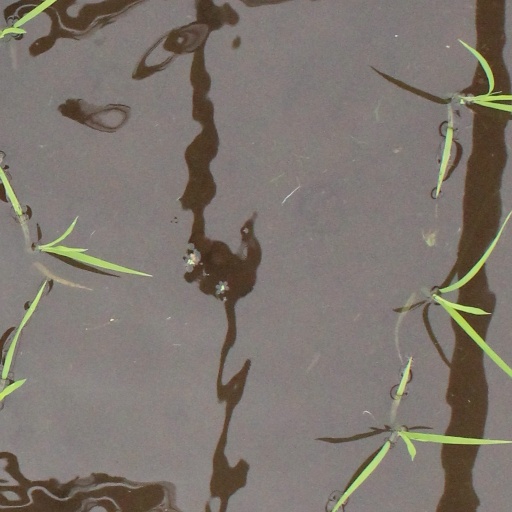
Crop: rice